Cross Bronx Expressway

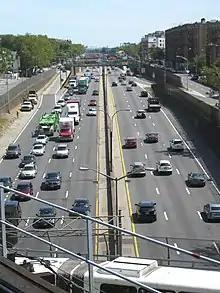
Eastward from Westchester Avenue

The 1929 Report on Highway Traffic Conditions and Proposed Traffic Relief Measures for the City of New York was the first citywide traffic study, classifying a number of projects that had been proposed by local interests. A "Cross-Bronx Route" along 161st and 163rd Streets was one of two proposed facilities, along with the "Nassau Boulevard" (which became the Long Island Expressway), picked by borough engineers as examples of important projects. Although this routing was south of the present Cross Bronx Expressway, the report did suggest a "New Cross-Bronx Artery" near the present expressway that would link the Washington Bridge with the Clason Point Ferry to Queens. Though it would not be built to freeway standards, it would be 60 feet (18 m) wide with grade separations "where considered necessary and desirable." The George Washington Bridge, then under construction, was cited among reasons to build the highway which would help connect New Jersey to Long Island via the bridges and ferry.